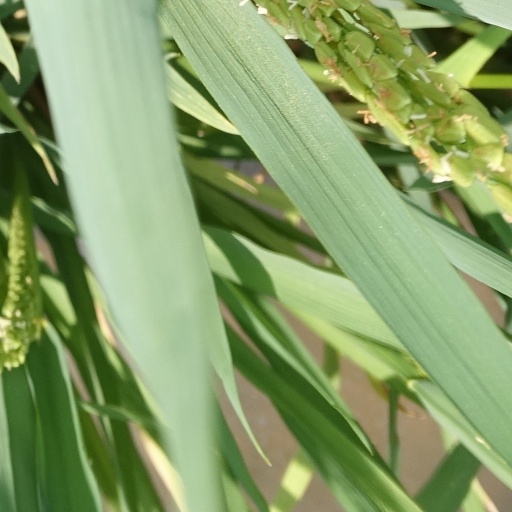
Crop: rice